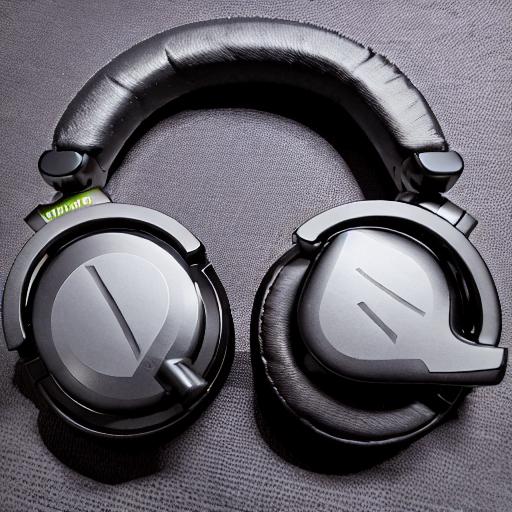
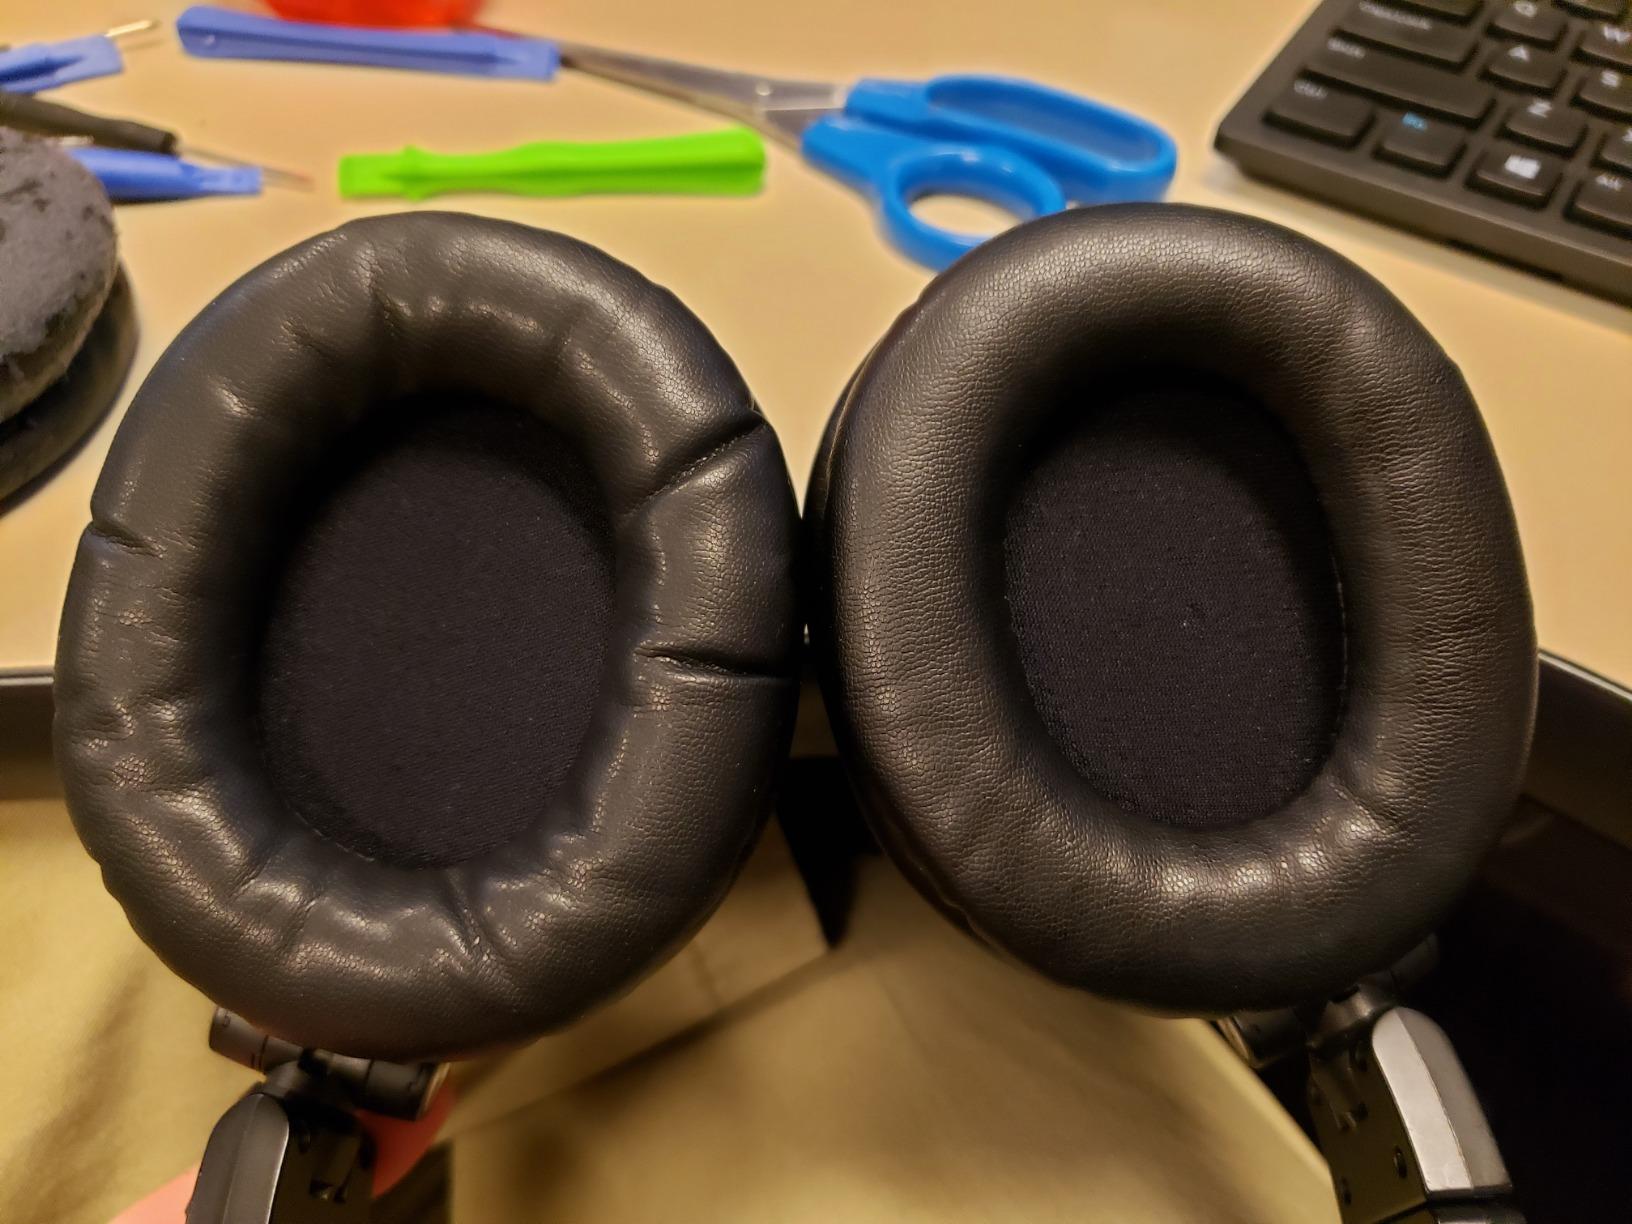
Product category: headphones
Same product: no